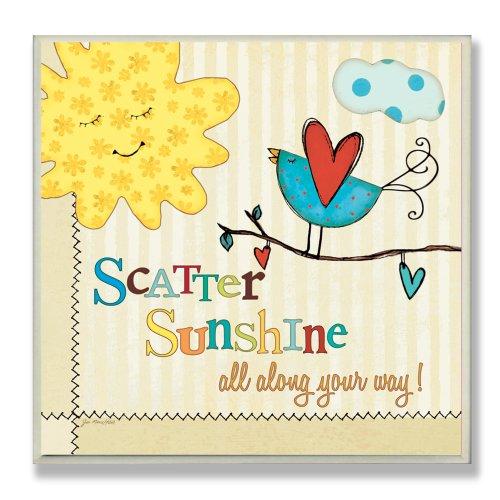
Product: The Kids Room by Stupell Scatter Sunshine All Along Your Way Square Wall Plaque
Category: Baby Products | Nursery | Décor | Wall Décor | Wall Plaques
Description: Lithograph Print Mounted on Sturdy 0.5 Inch MDF wood - Hand Finished and Ready to Hang.
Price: $26.36